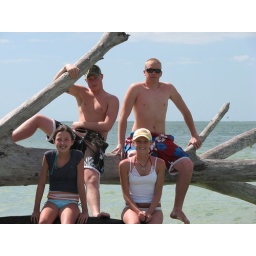
this was a tree that was on the front side of the beach before that hurricanes in 2004.